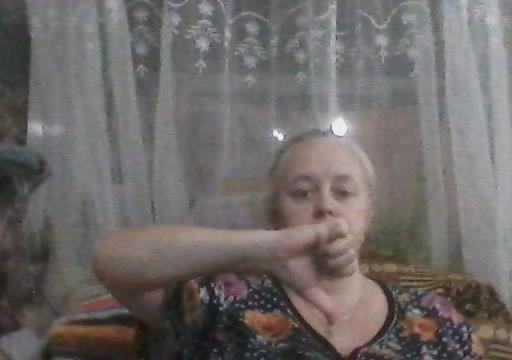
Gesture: dislike